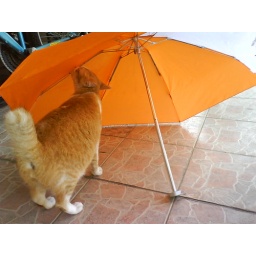
orange cat under an orange umbrella